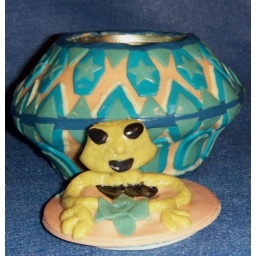
Glow in the Dark flying saucer with alien trinket box